Sunda Strait Bridge

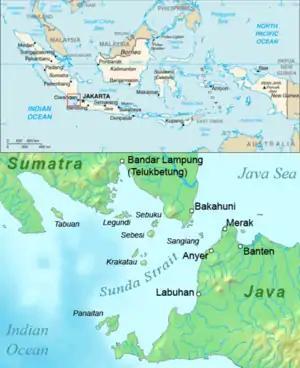
The Sunda Strait

The Sunda Strait Bridge ("JSS", "Jembatan Selsun", sometimes referred to in English-language reports as the "SSB") was a planned road and railway megaproject between the two large Indonesian islands of Sumatra and Java.